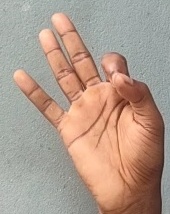
ASL sign: 9